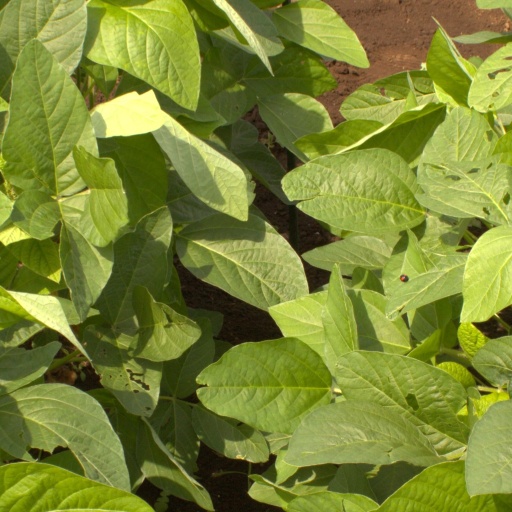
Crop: soybean